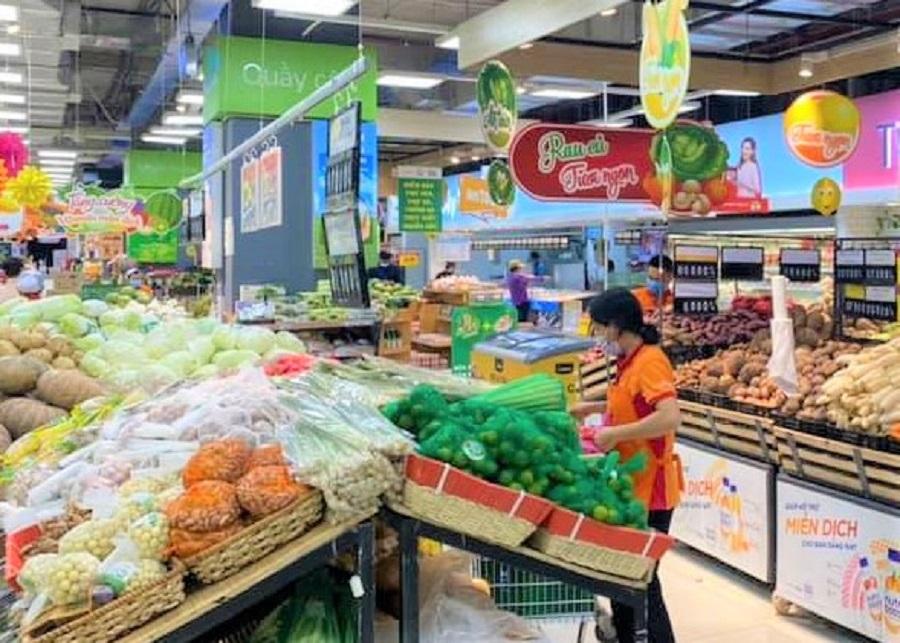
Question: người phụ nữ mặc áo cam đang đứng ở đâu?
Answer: đứng ở trong siêu thị